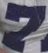
Number: 7